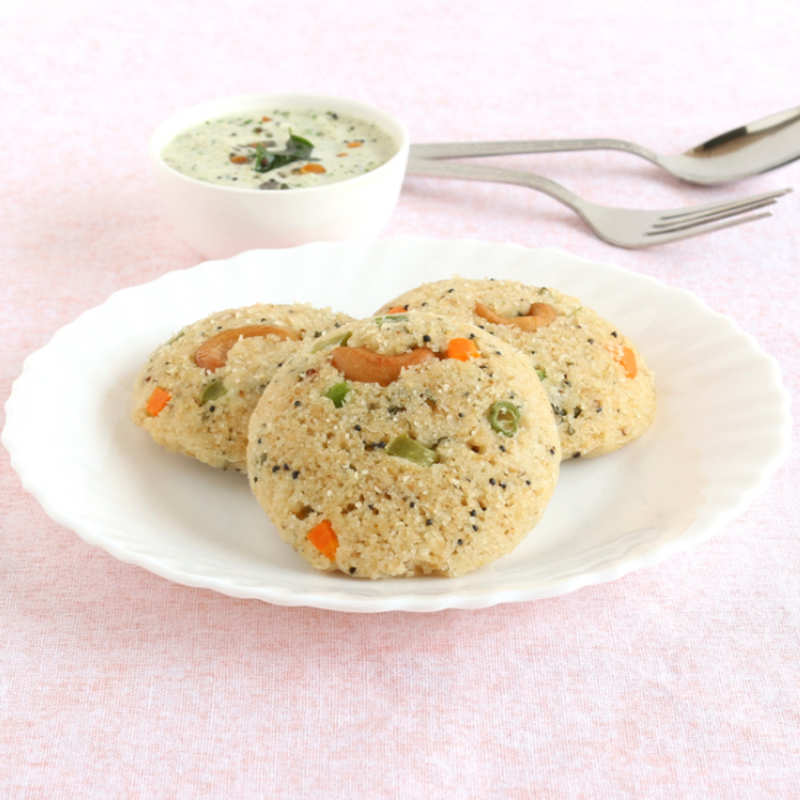
Dish: idli